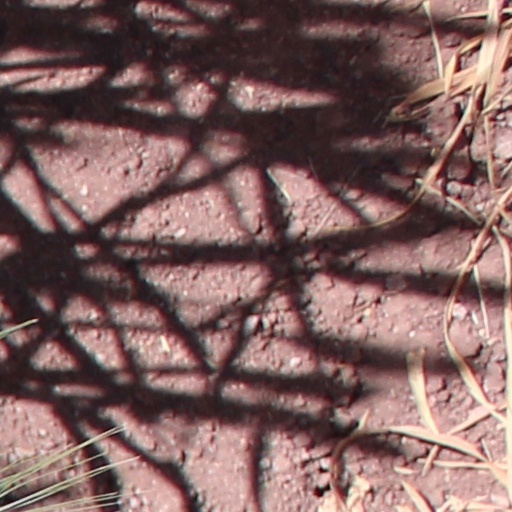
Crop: wheat